St. Joseph Medical Center (Houston)

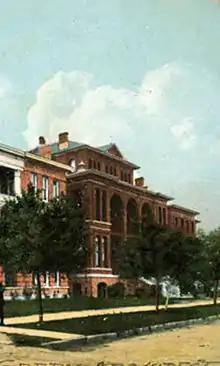
St. Joseph's Infirmary (1908)

St. Joseph's Infirmary was founded in 1887 by a Catholic order known as the Sisters of Charity of the Incarnate Word. The original building was an old frame structure at the corner of Caroline Street and Franklin Street. The year after it was established, the hospital entered into an agreement with the Harris County Commissioners Court to care for the city's indigent patients. The hospital earned a great deal of community support due to the care it provided to victims of an 1891 smallpox outbreak.